History of Alfa Romeo

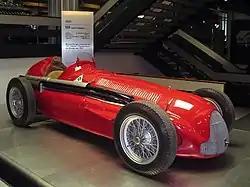
The Alfa Romeo 159 that won the Formula 1 World Championship in 1951

Due to increased production volumes, the 1900 range was later expanded. In 1951 the 1900 Sprint, a coupe equipped with a more powerful engine, was launched, and the following year the 1900 TI sedan was introduced, which was equipped with the same powertrain as the 1900 Sprint and was instead also intended for racing. For these reasons, the motto "the family car that wins races" was chosen as the 1900's advertising slogan. From the 1900 was then derived the so-called "Disco Volante," which was particularly appreciated for its futuristic lines. However, this car was set up in very few examples and never went into series production.